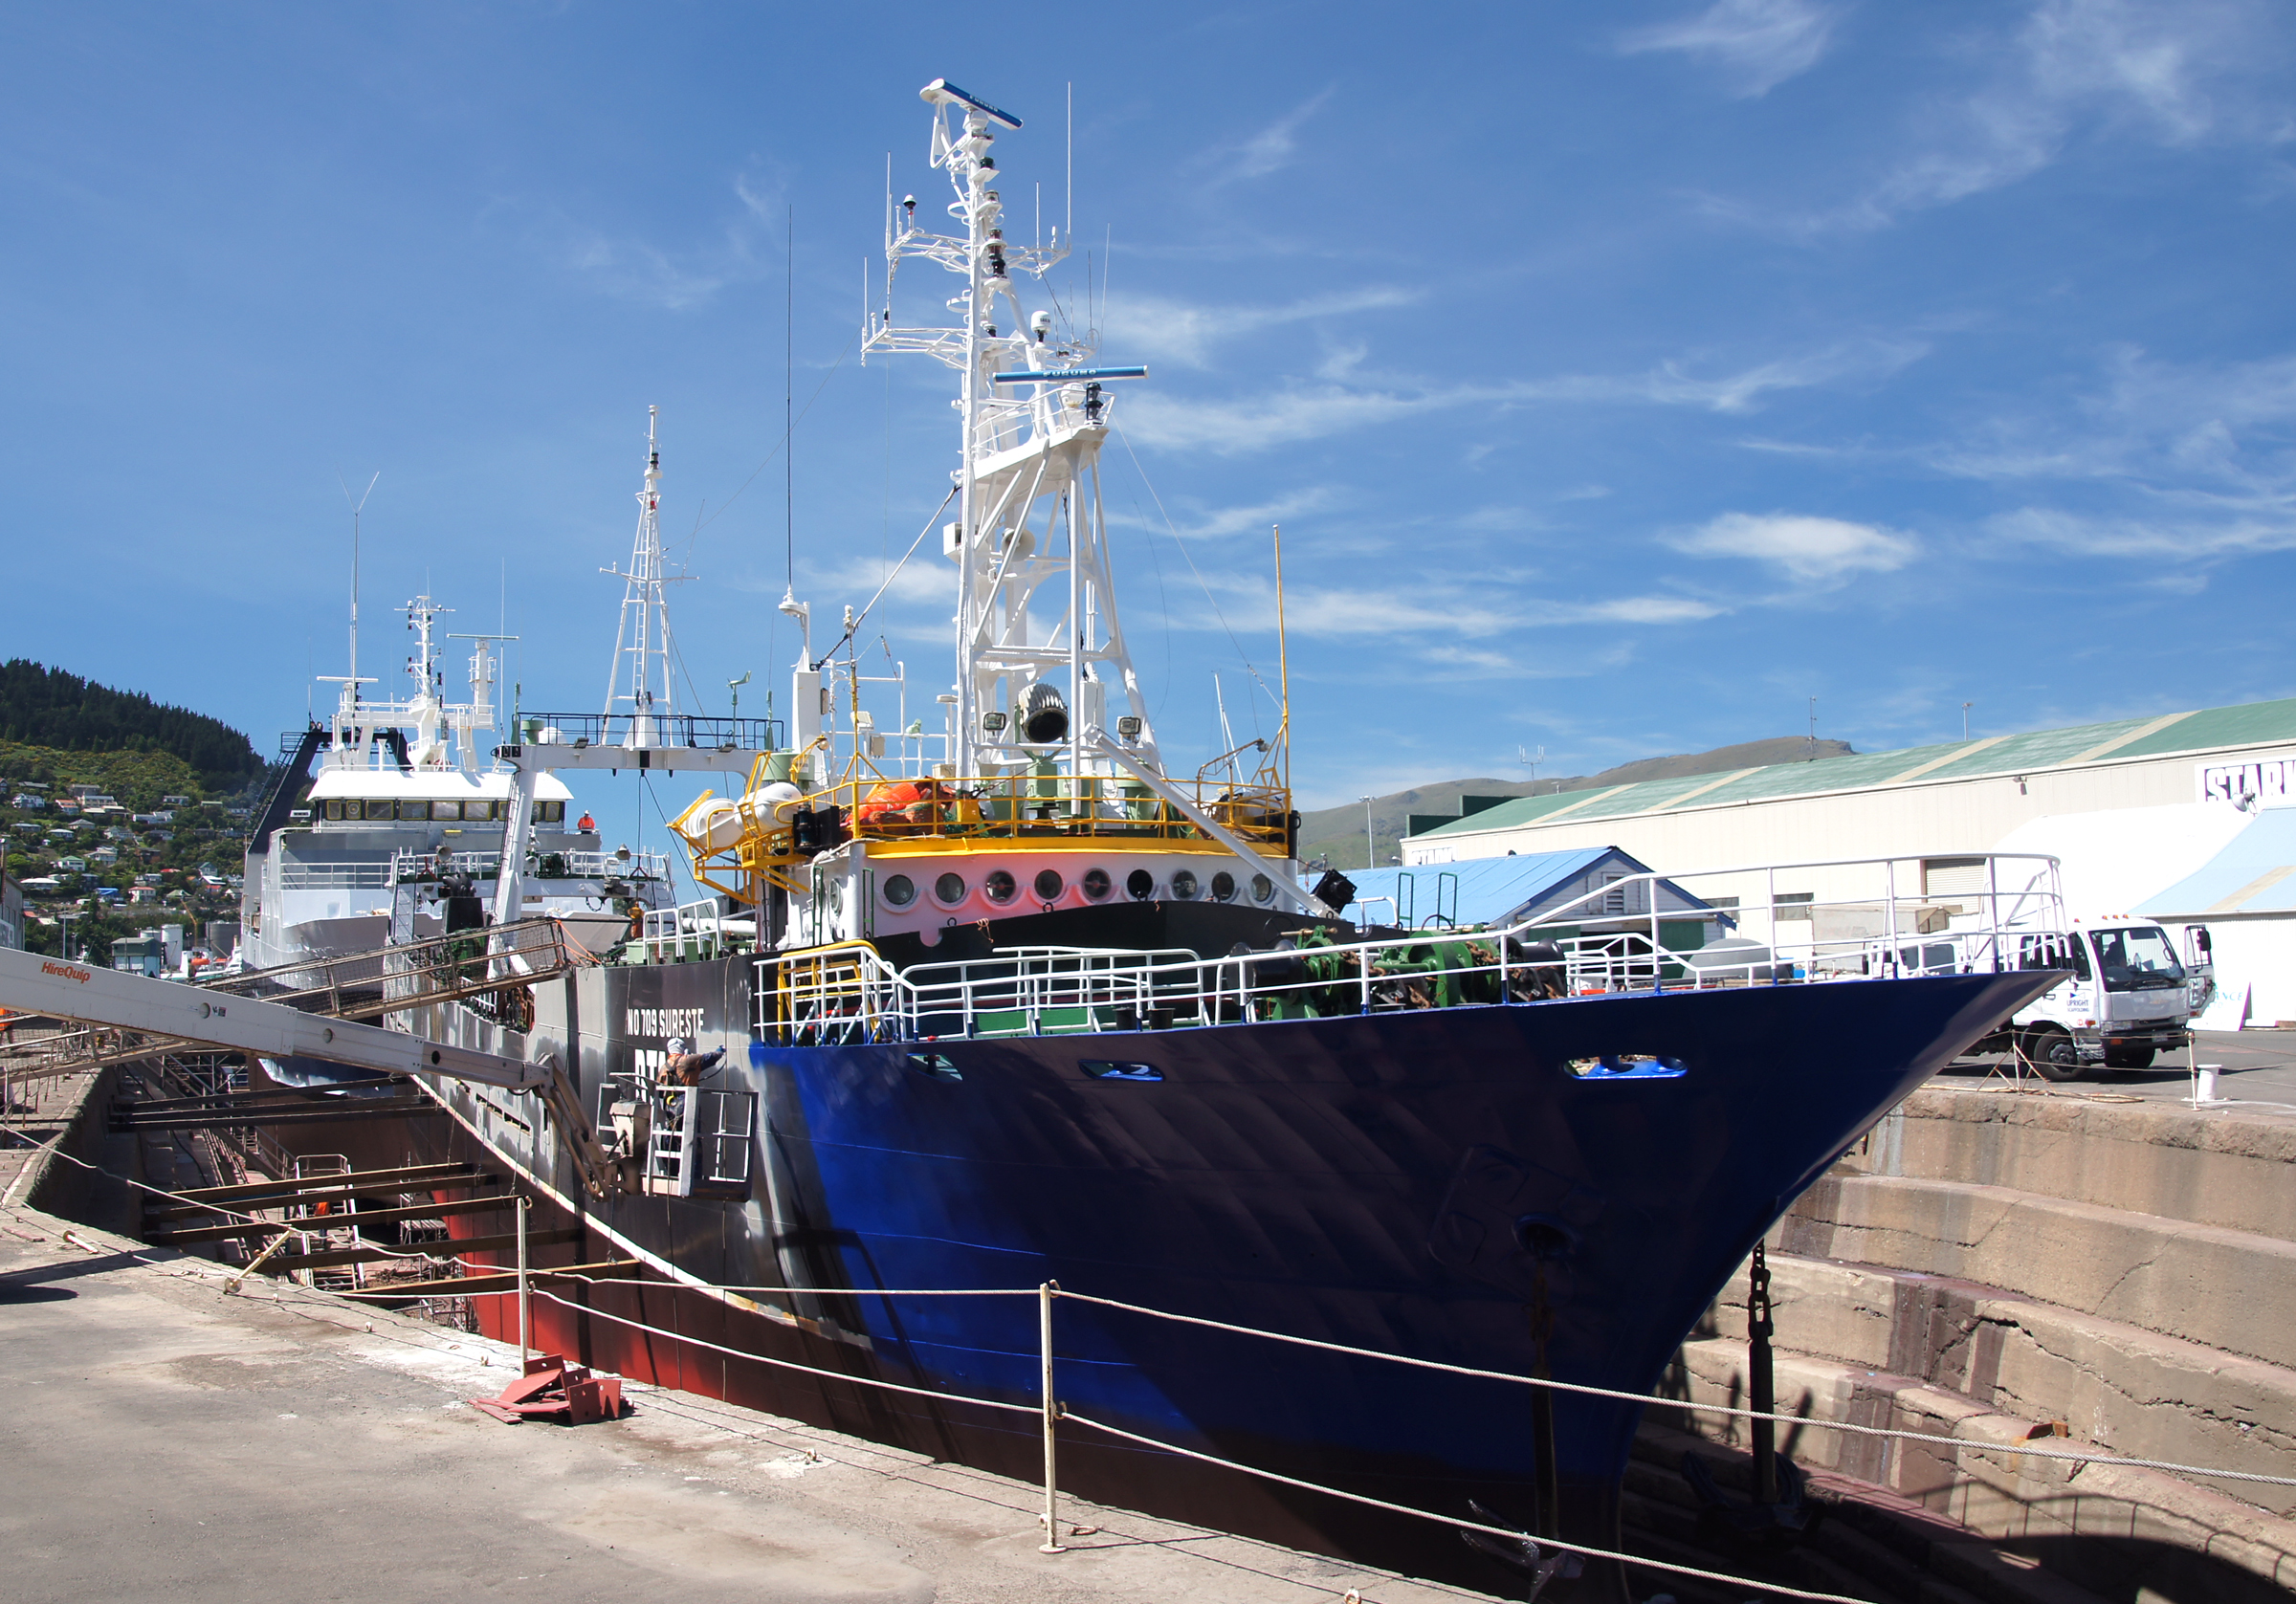
sea, dock, boat, ship, vehicle, harbor, port, publicdomain, infrastructure, fishingboat, lyttleton, tugboat, drydock, blueship, watercraft, sonydslra580, tamron18270, sureste709, fishing vessel, freight transport